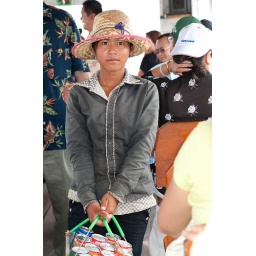
A young girl sells sodas on the tourist boat in Tonle Sap Lake refugee camp.